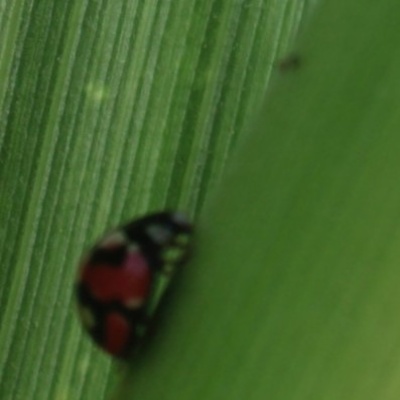
Crop: Maize
Condition: leaf beetle